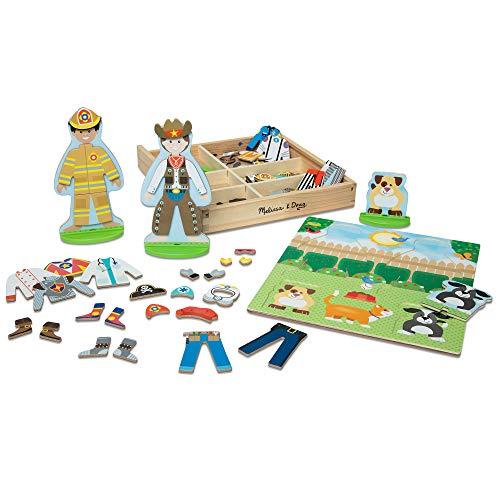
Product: Melissa & Doug Occupations Magnetic Dress-Up Wooden Dolls Pretend Play Set (73 Pieces, Great Gift for Girls and Boys - Best for 3, 4, 5, 6, and 7 Year Olds)
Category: Toys & Games | Dress Up & Pretend Play | Pretend Play
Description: MAGNETIC DRESS-UP SET: The Melissa and Doug Occupations Magnetic Dress-Up Set includes 2 double-sided wooden play figures, 2 wooden dogs, 4 durable stands, 74 magnetic clothing and accessory pieces, and an easy-to-carry storage tray.
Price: $19.99
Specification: ProductDimensions:9.1x1.5x10.2inches|ItemWeight:2.09pounds|ShippingWeight:2.09pounds(Viewshippingratesandpolicies)|ASIN:B07NW6ZVF3|Itemmodelnumber:9309|Manufacturerrecommendedage:36months-5years